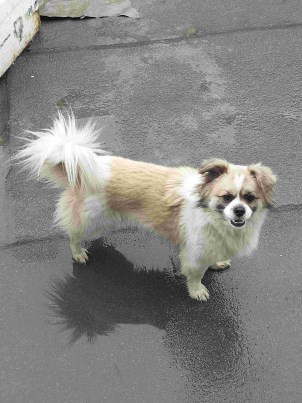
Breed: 3336-n000121-chinese_rural_dog